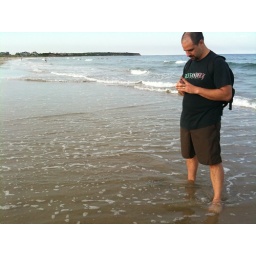
Tweeting in the ocean water